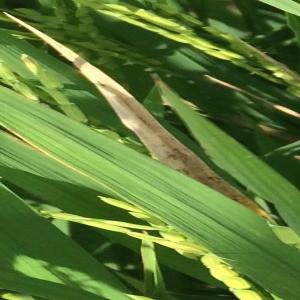
Disease: Bacterialblight